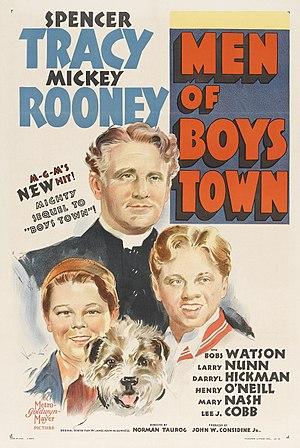
Des hommes vivront est un film américain réalisé par Norman Taurog, sorti en 1941.
John W. Considine Jr. est un producteur de films et écrivain américain, né le 7 octobre 1898 à Spokane et mort le 22 mars 1961 à Hollywood aux États-Unis.